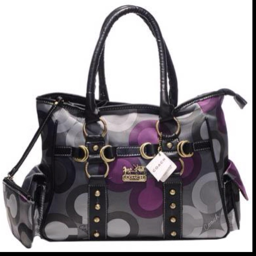
love the purple in this purse